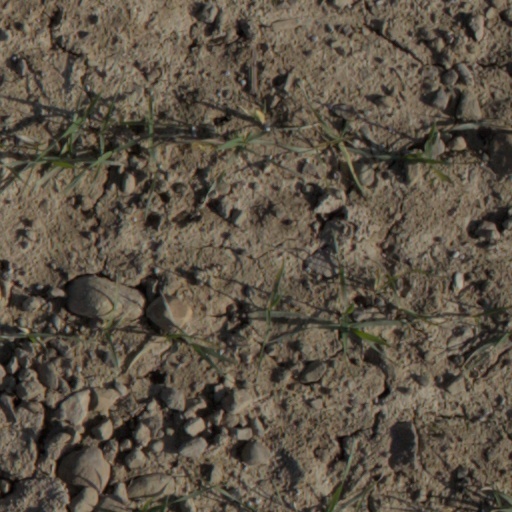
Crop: wheat